Saber Marionette J

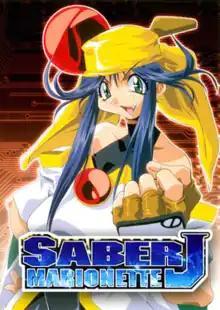
First North American DVD cover, featuring Lime

is a Japanese anime television series produced by Studio Junio. aired on TV Tokyo from October 1, 1996, to March 25, 1997. It is the first installment of the "Saber Marionette" franchise. The show was localized in North America by Ocean Productions and into six other languages by various companies.